The Wife of His Youth

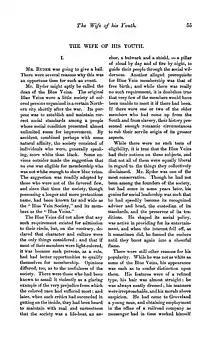
"The Wife of His Youth" as first published in "The Atlantic Monthly", July 1898

"The Wife of His Youth" is a short story by American author Charles W. Chesnutt, first published in July 1898. It later served as the title story of the collection "The Wife of His Youth and Other Stories of the Color-Line". That book was first published in 1899, the same year Chesnutt published his short story collection "The Conjure Woman".